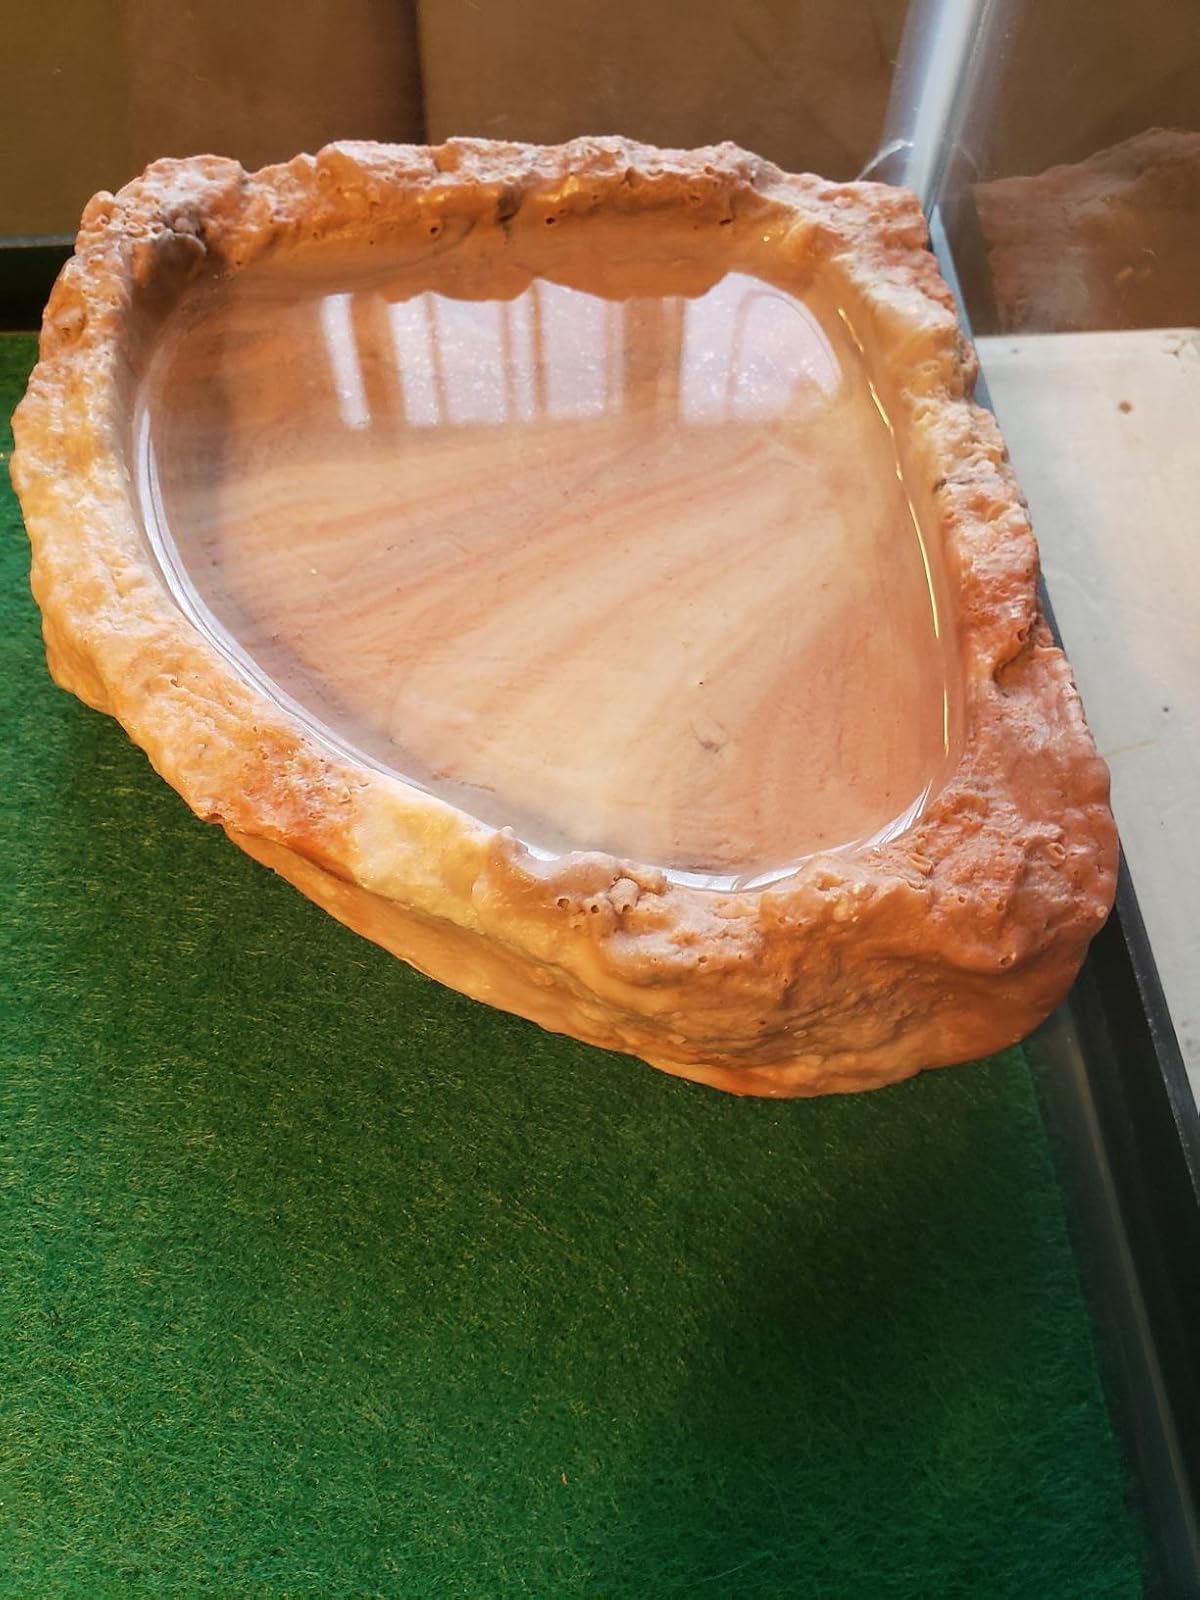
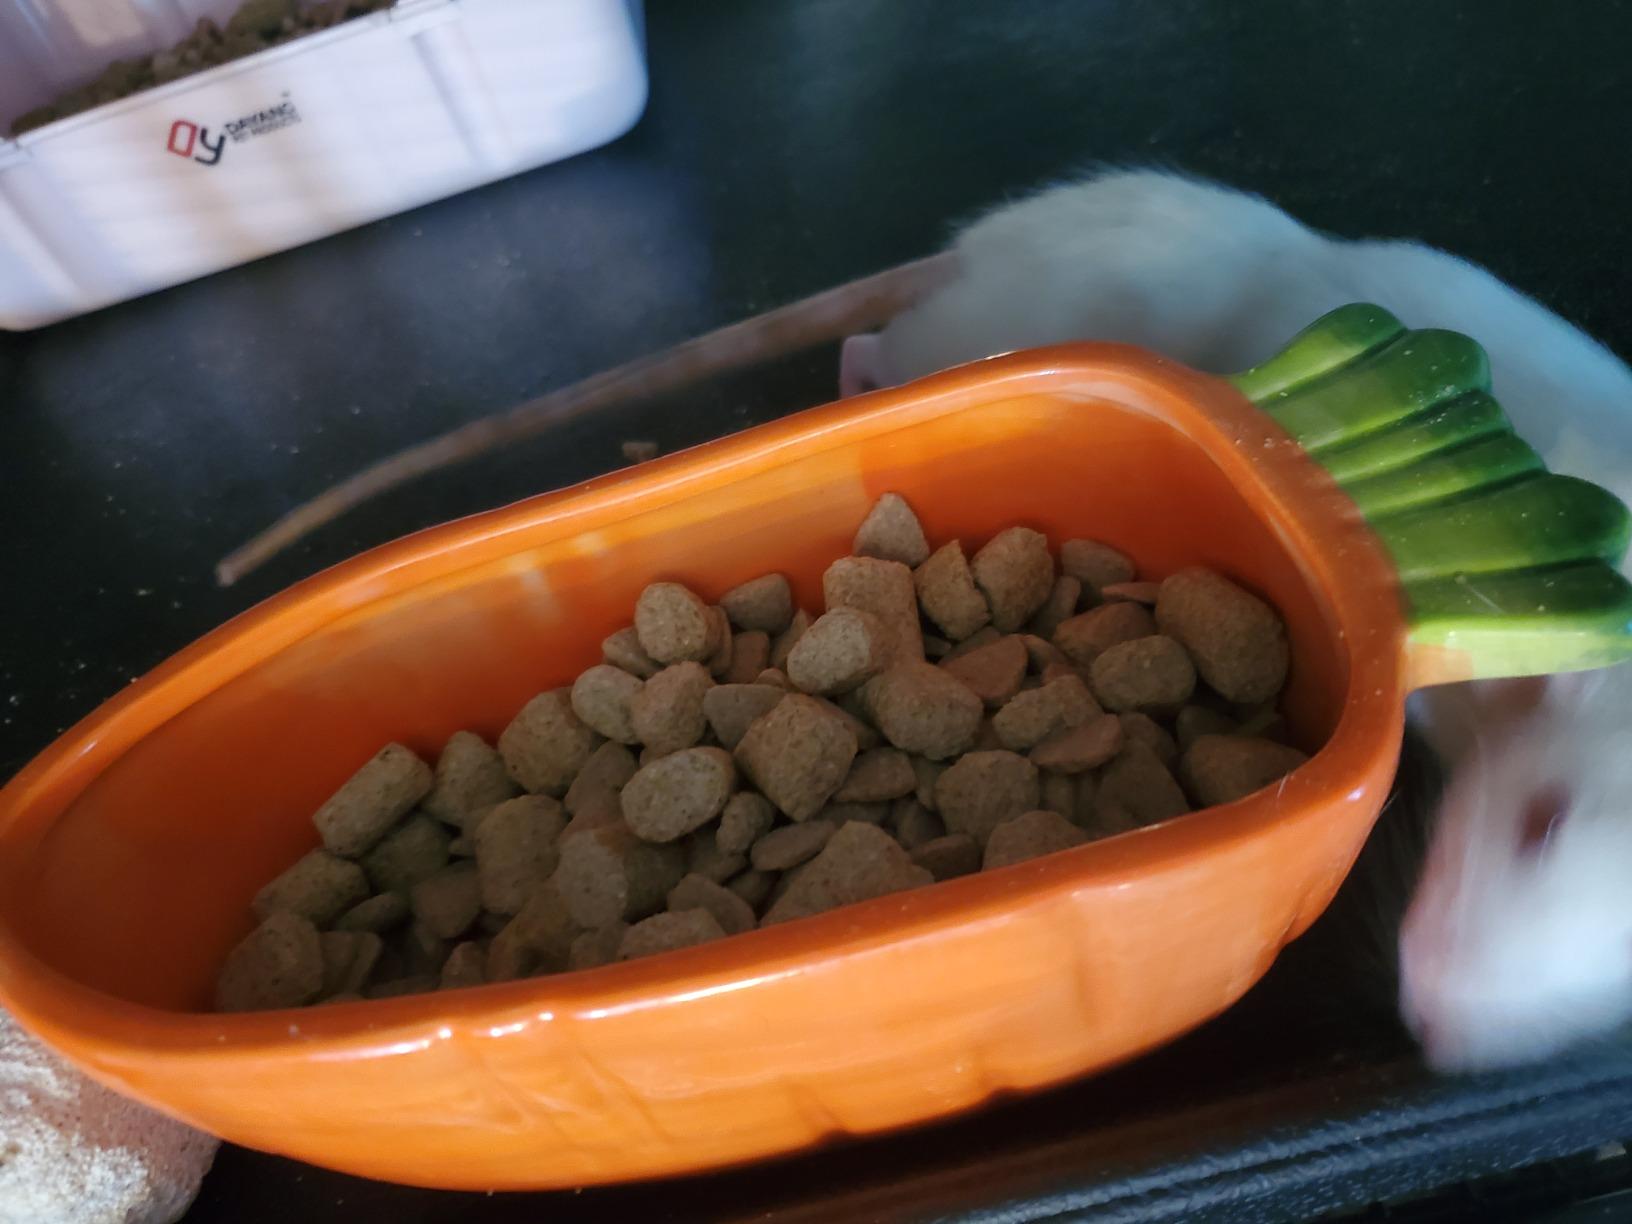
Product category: items_bowl
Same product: no